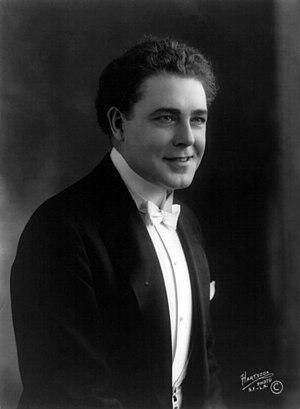
William Farnum est un acteur américain né le 4 juillet 1876 à Boston, mort le 5 juin 1953 à Hollywood.
Fred Hartsook était un photographe américain et le propriétaire d'une chaîne de studios.